Conan the Barbarian (comics)

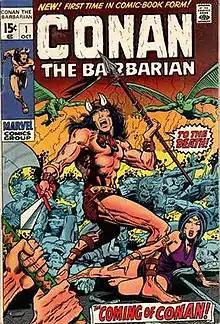
The cover to "Conan the Barbarian" #1 (October 1970), by Barry Smith and John Verpoorten.

Conan the Barbarian is a comics book title starring the sword-and-sorcery character created by Robert E. Howard, published by the American company Marvel Comics. It debuted with a first issue cover-dated October 1970 and ran for 275 issues until 1993. A commercial success, the title launched a sword-and-sorcery vogue in American 1970s comics. He was often partnered with Red Sonja.